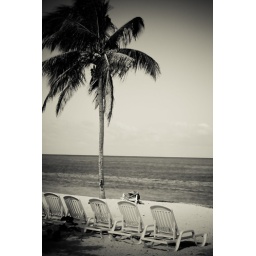
Row of chairs looking out over the beautiful sand and beach front of Cuba